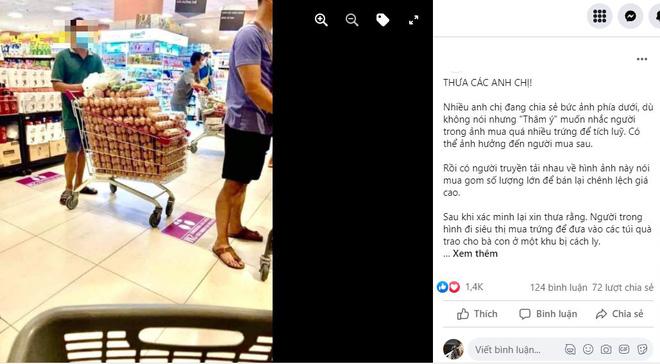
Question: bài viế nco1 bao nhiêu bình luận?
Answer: bài viết có 124 bình luận